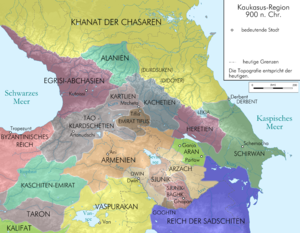
Carte du Caucase vers 900 avant JC